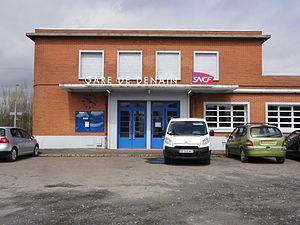
Gare de Denain, Nord, Nord-Pas-de-Calais, France.